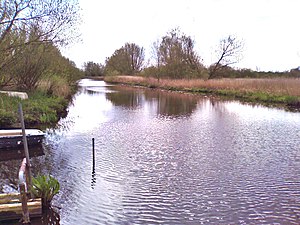
Haale
Haaler Au
Haale er en kommune og en by i det nordlige Tyskland, beliggende i Amt Jevenstedt i den sydlige del af Kreis Rendsborg-Egernførde. Kreis Rendsborg-Egernførde ligger i den centrale del af delstaten Slesvig-Holsten.